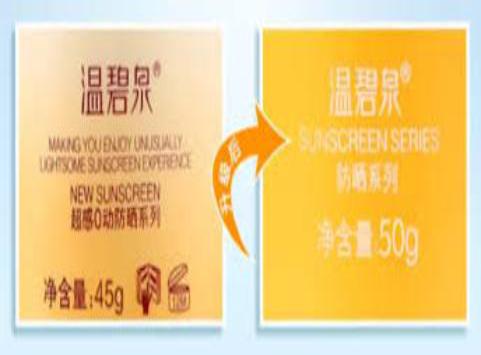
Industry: Necessities